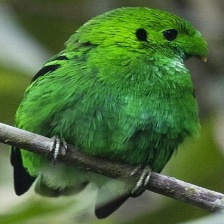
Species: GREEN BROADBILL
Scientific name: CALYPTOMENA VIRIDIS